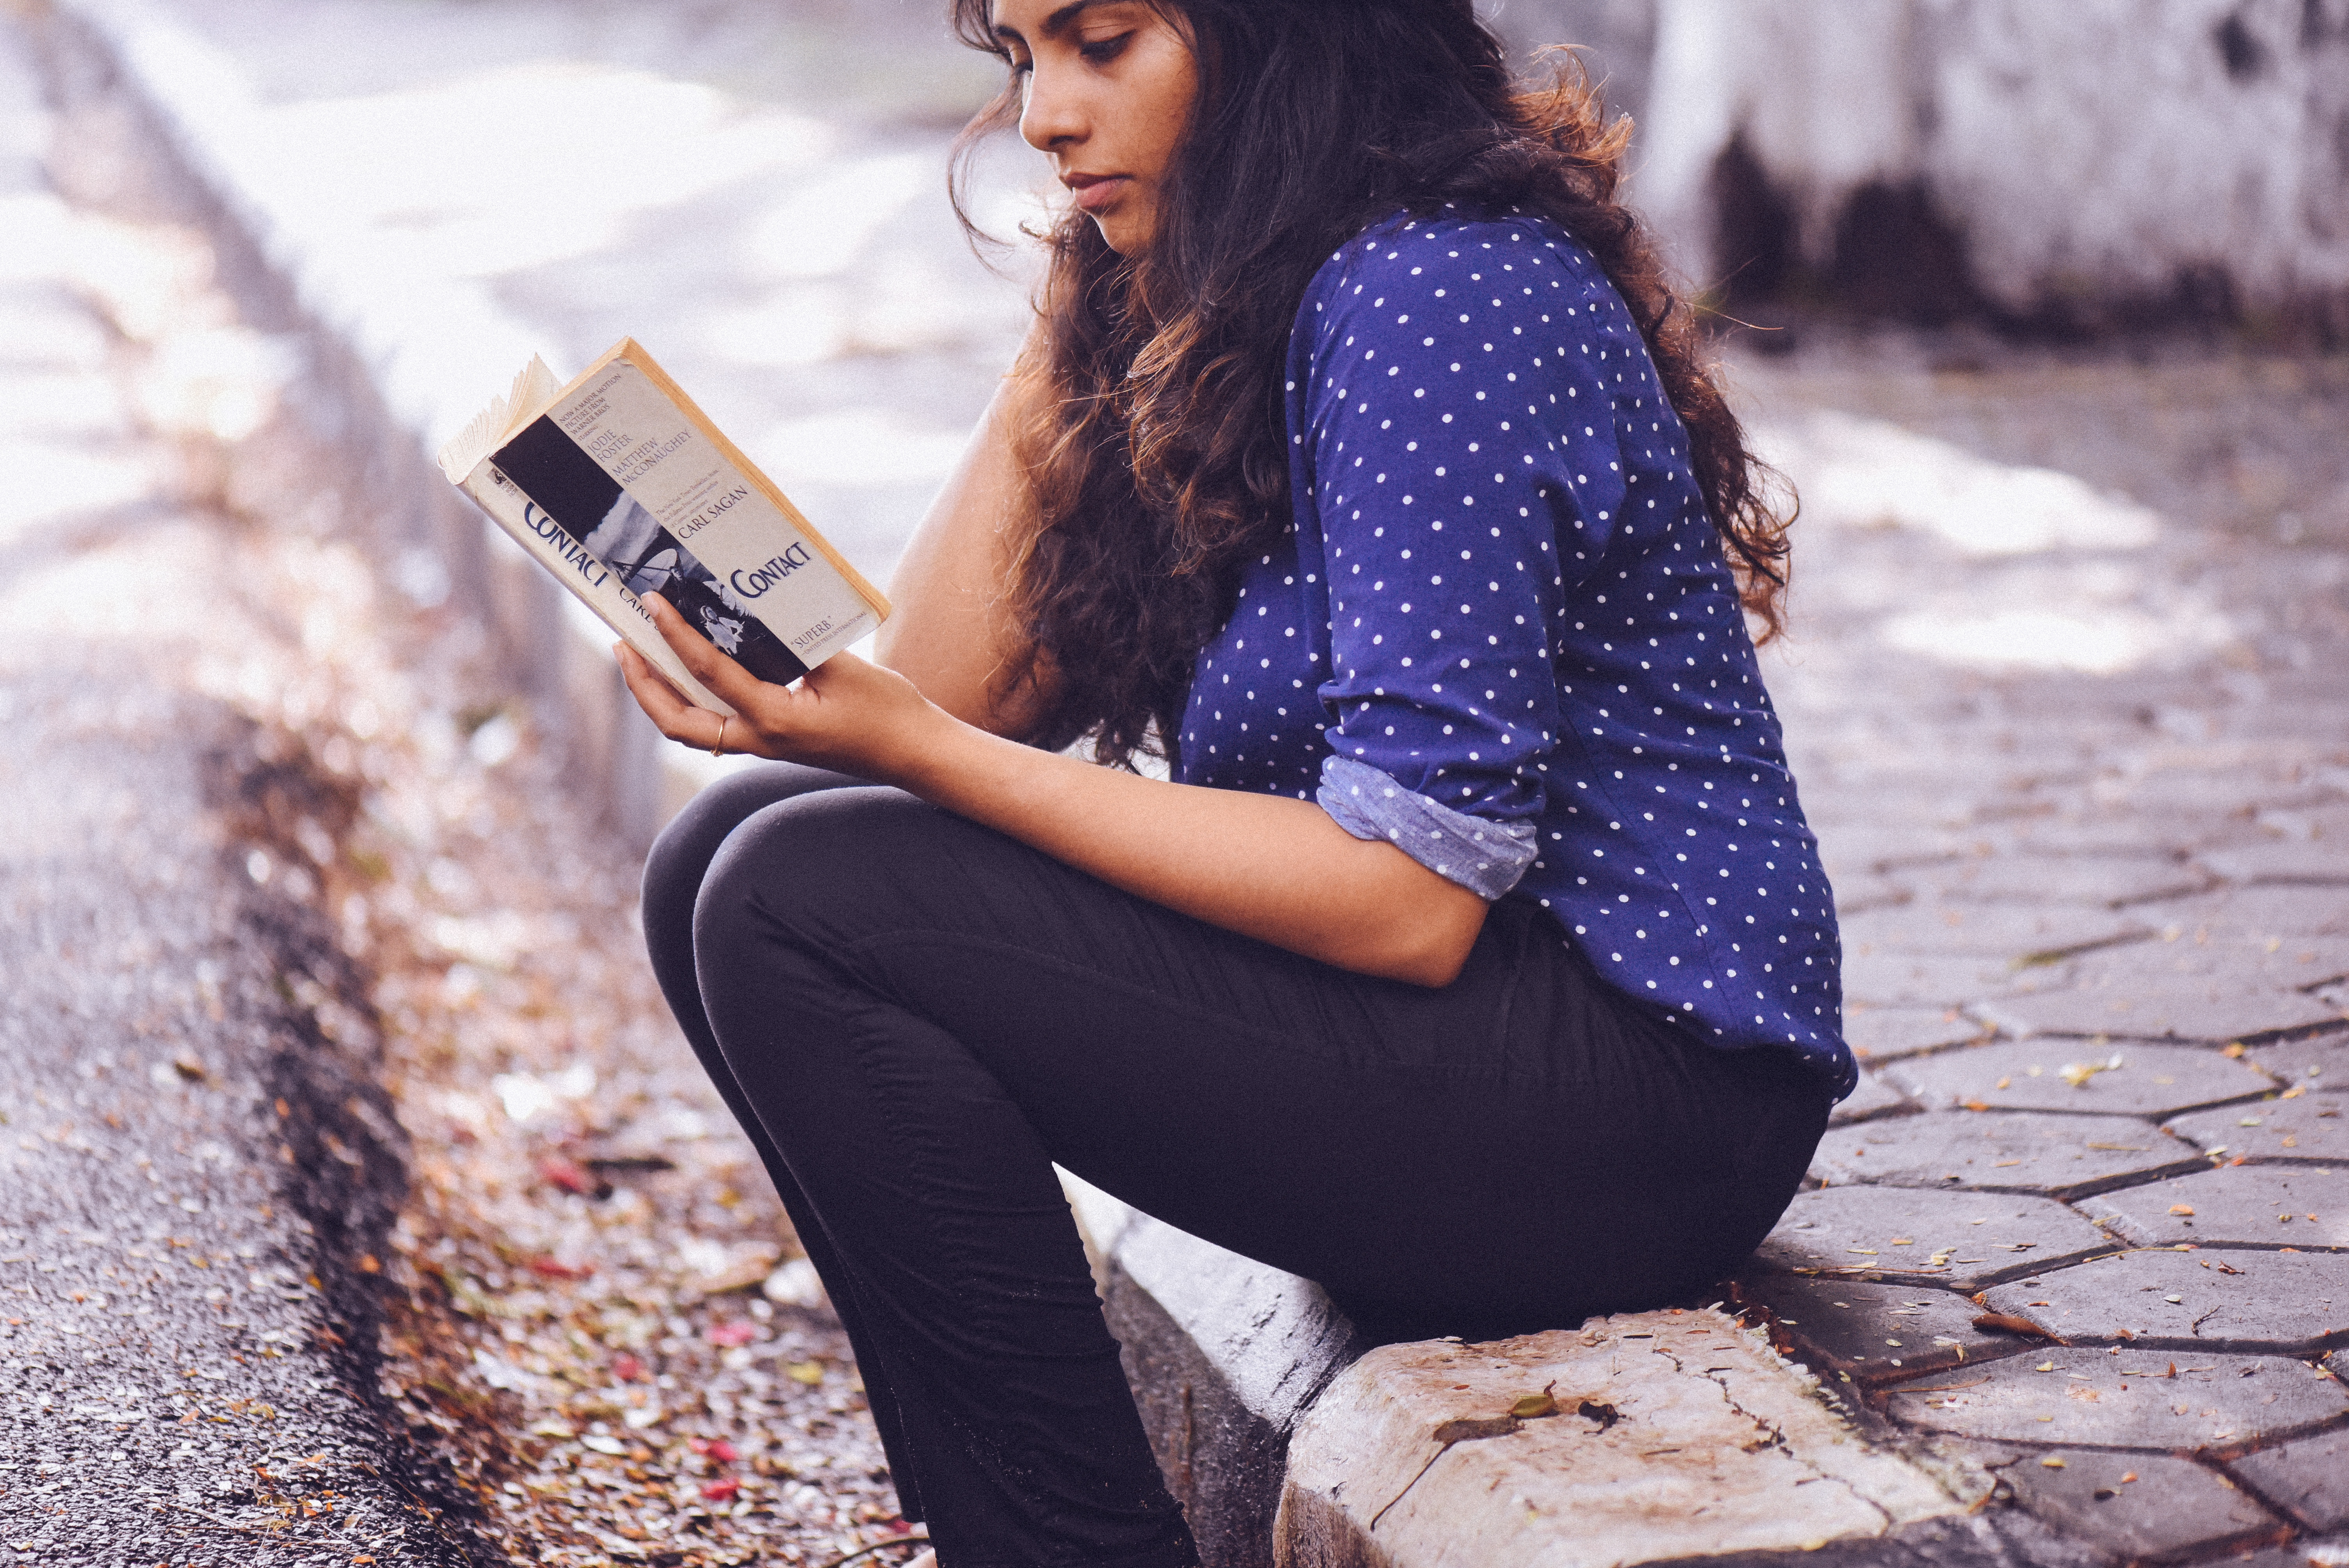
read, person, girl, woman, photography, female, leg, portrait, model, spring, sitting, fashion, blue, lady, dress, photograph, beauty, abdomen, photo shoot, portrait photography, human positions